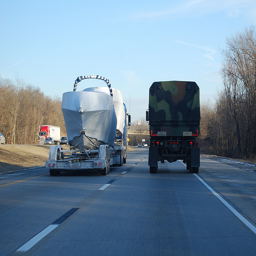
A two lane road with a military truck in the right lane and a truck transporting a boat in the left lane.
The military vehicles rides on the expressway next to the semi.
A camouflage truck drives on a highway next to a semi-truck with a boat on its trailer as other vehicles, across a median, drive by in the other direction.
A army transport truck driving down a road next to a  white boat.
An army truck driving next to a boat being pulled by a truck on a highway